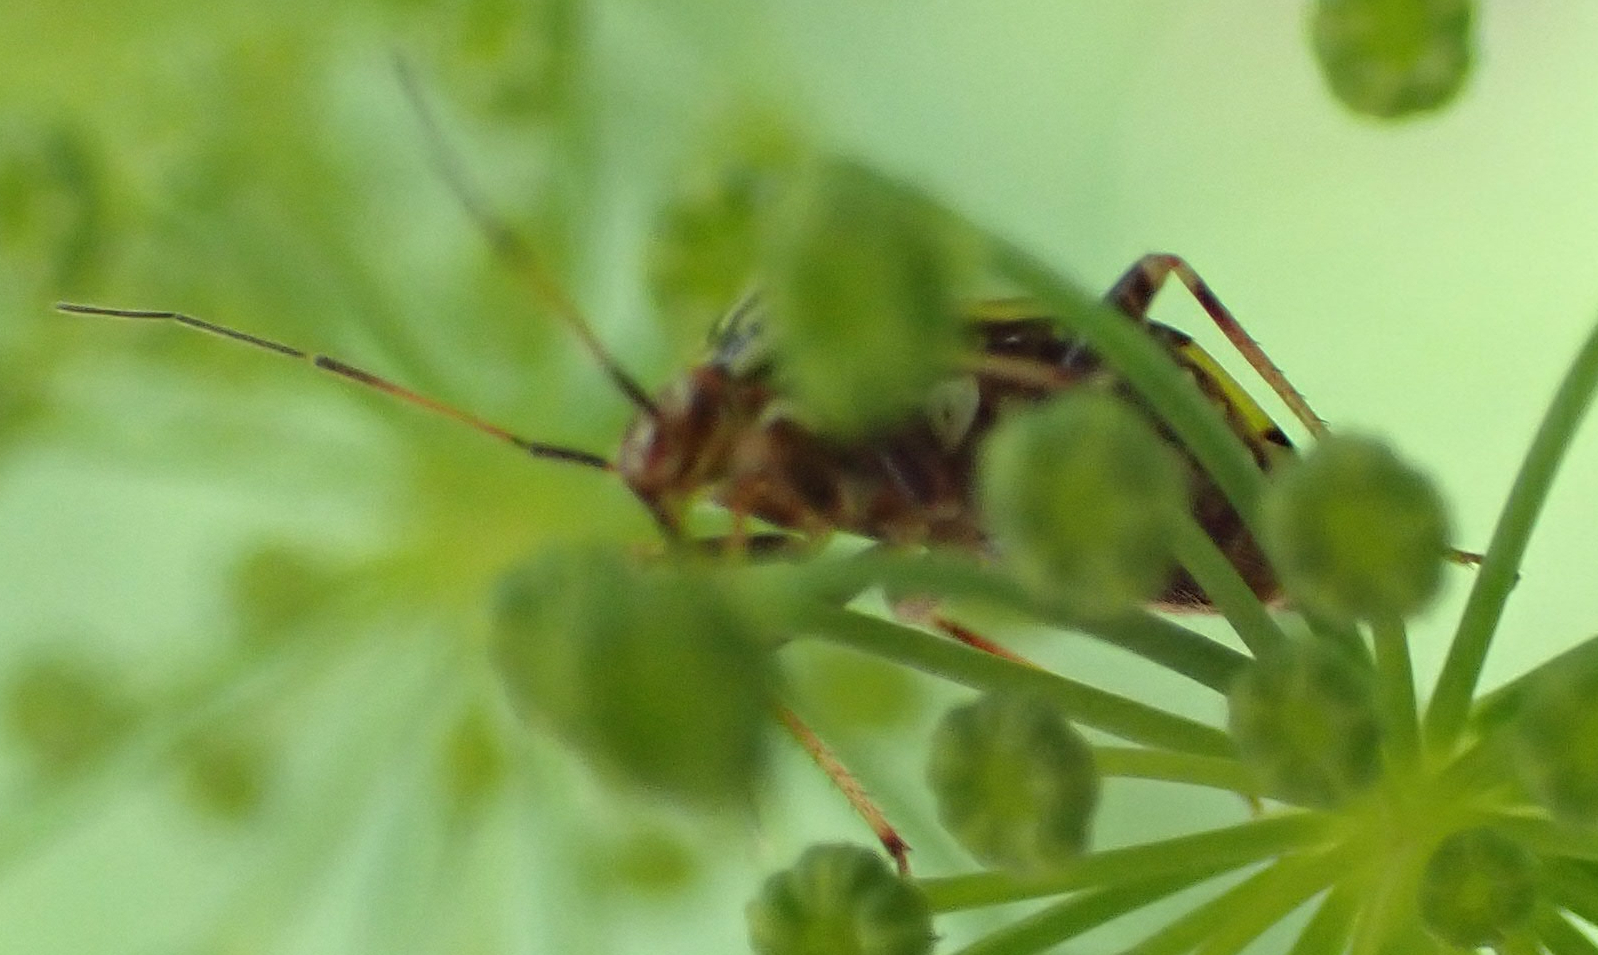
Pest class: lygus_bug